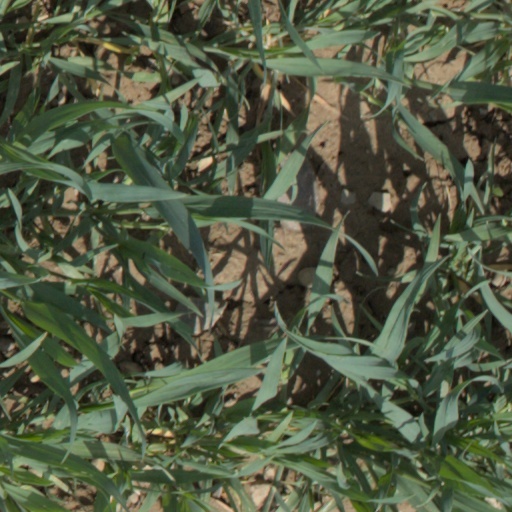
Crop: wheat